Kiev (brand)

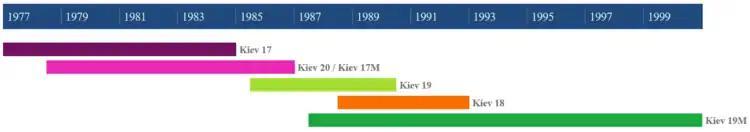
Production timelines of Kiev F SLRs.

Kiev 17 was the first in the F line of Kiev SLRs. It was a fully manual camera. It did not even have a light meter. It is said to be a really unreliable camera.